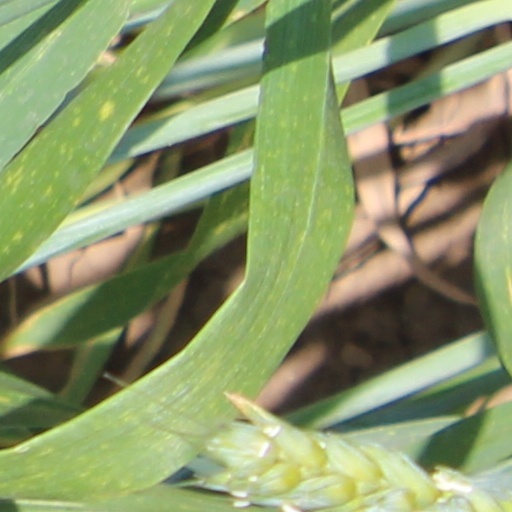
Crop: wheat